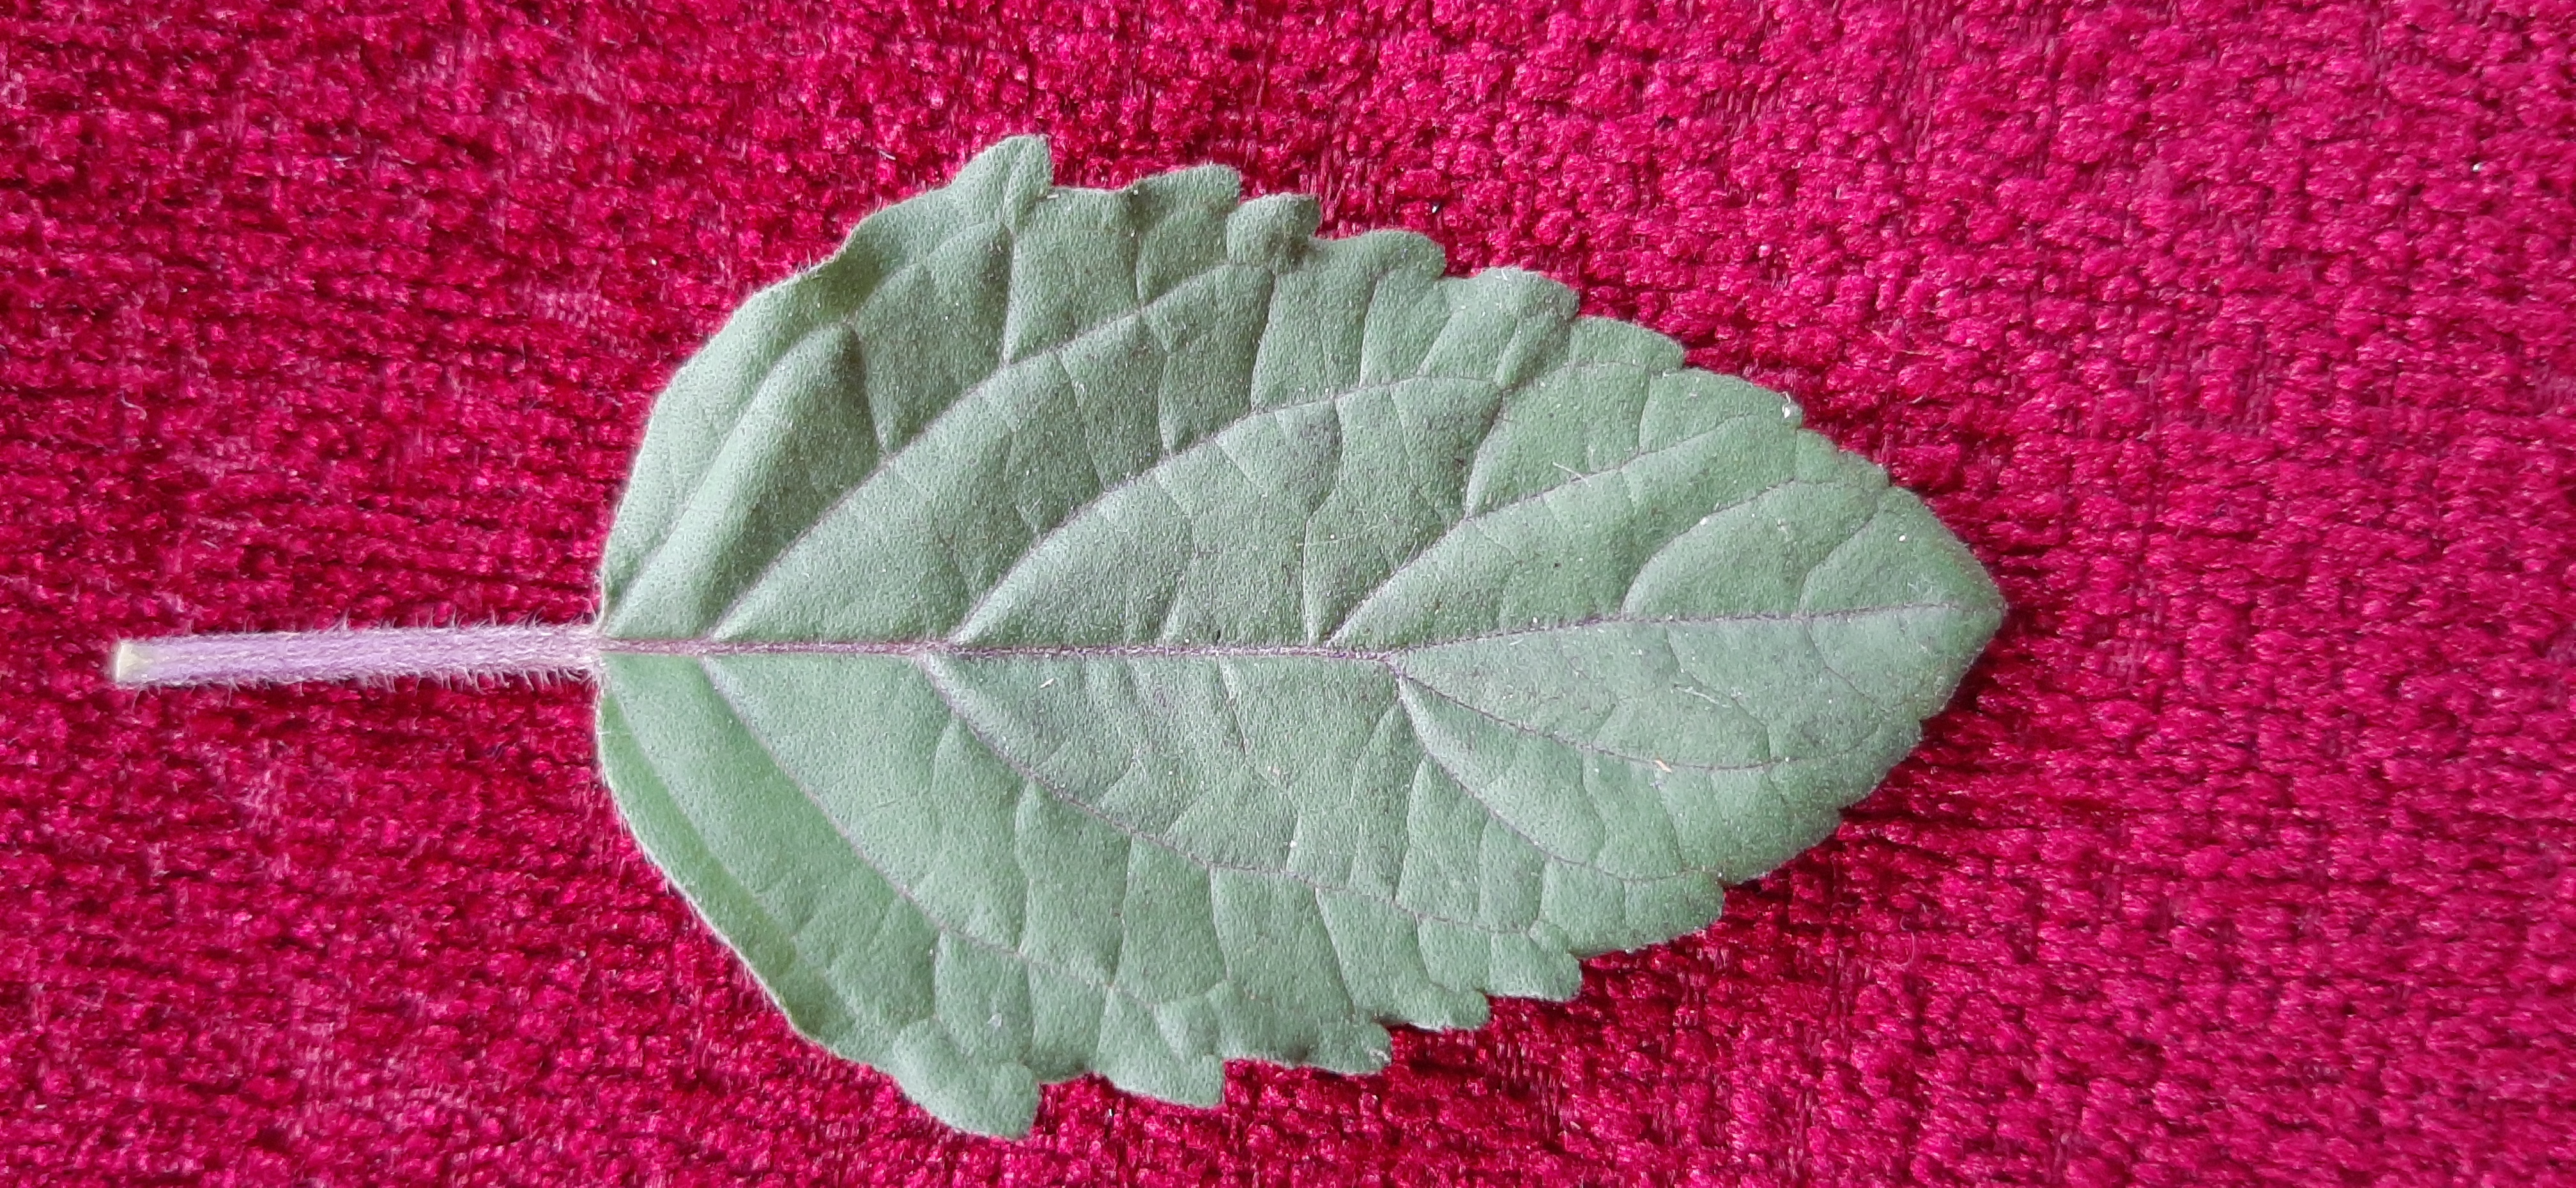
Plant: Tulsi